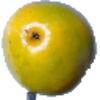
Label: maracuja